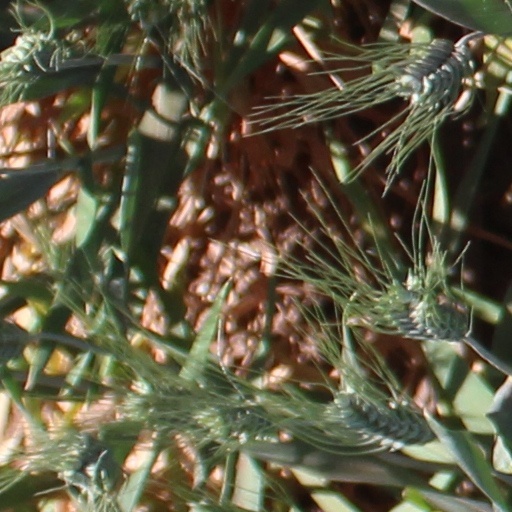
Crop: wheat